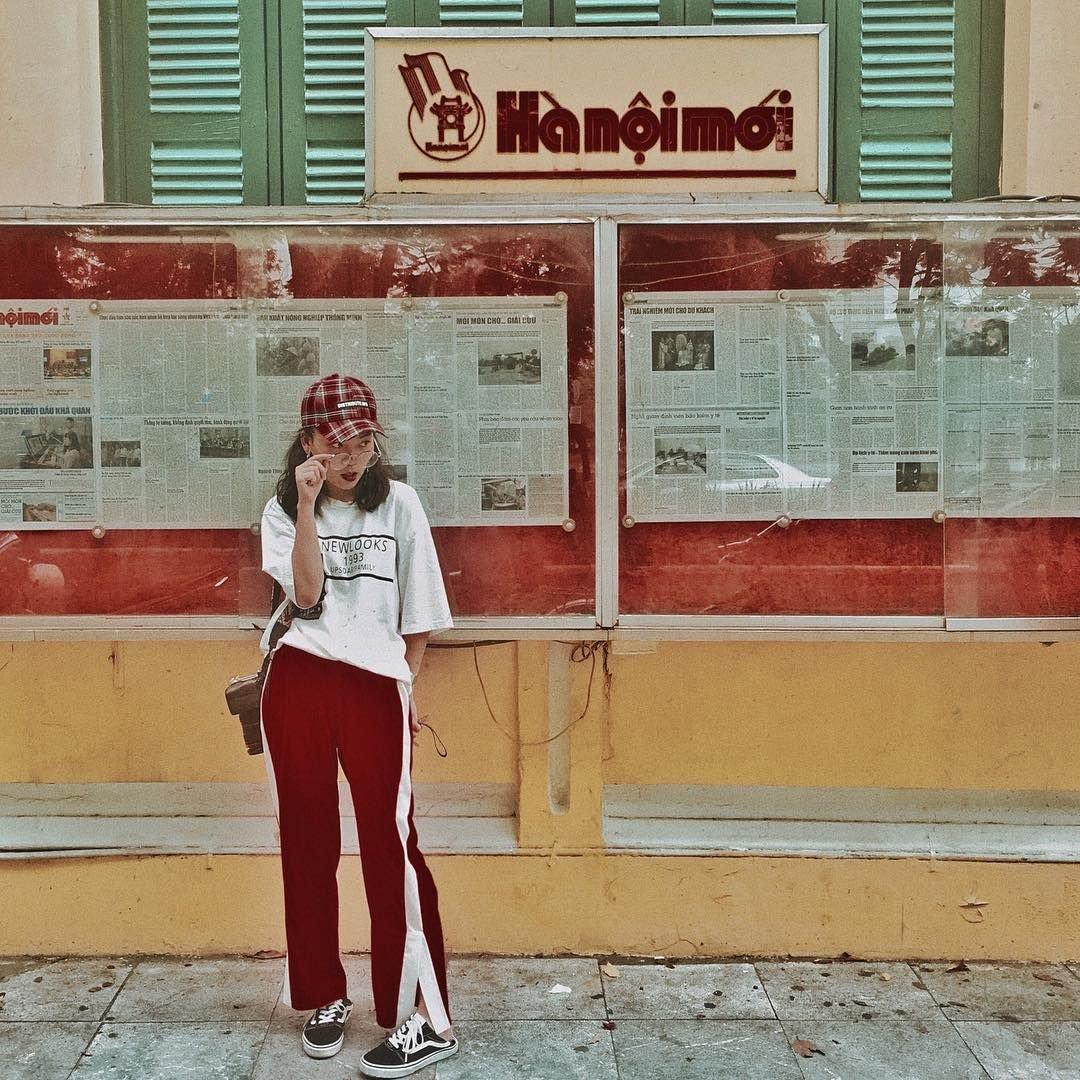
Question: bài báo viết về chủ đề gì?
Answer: về hà nội mới